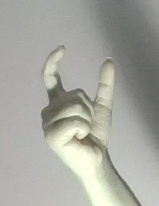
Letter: nun